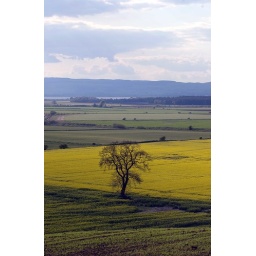
Bare tree with canola field as background - near Loch Leven.